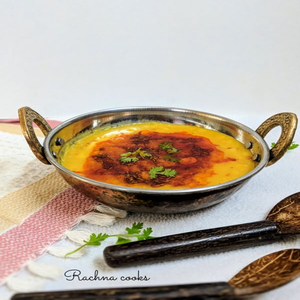
Dish: dal